Mikoláš Aleš

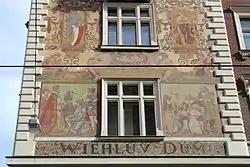
Wiehl-House (1896), Prague, Wenceslas Square No. 34

Aleš is probably best known today as being one of the painters (the other being František Ženíšek) that redecorated the famous foyer of the Czech National Theatre. Aleš did gain fame during his lifetime, especially for his architectural artwork, but his paintings were mostly only praised after his death. Now many streets in the Czech Republic are named after Aleš. Aleš's work, while not embraced by the German Nazis who controlled the Czech lands from 1938 to 1945, was used extensively for propaganda purposes by the later Communist regime especially during the 1950s. He was voted #89 in a 2005 poll of the most important Czech.